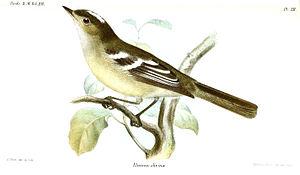
L'Élénie du Roraima, aussi appelée Élénie des tépuis, est une espèce de passereau de la famille des Tyrannidae. Avant les études génétiques de Rheindt et al., publiées en 2008 et 2009, elle était considérée comme une sous-espèce d'Elaenia pallatangae.